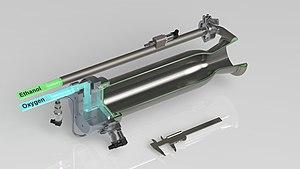
Copenhagen Suborbitals est une organisation à but non lucratif dont l'objectif est de réaliser un vol suborbital avec équipage. L’organisation, basée à Copenhague, au Danemark, est la seule structure amateur à avoir pour objectif un vol habité dans l'espace. Ils déclarent travailler selon les principes de l'open source en utilisant des solutions simples et éprouvées. Le financement du projet est assuré par des sponsors et des dons matériels ou d'argent.